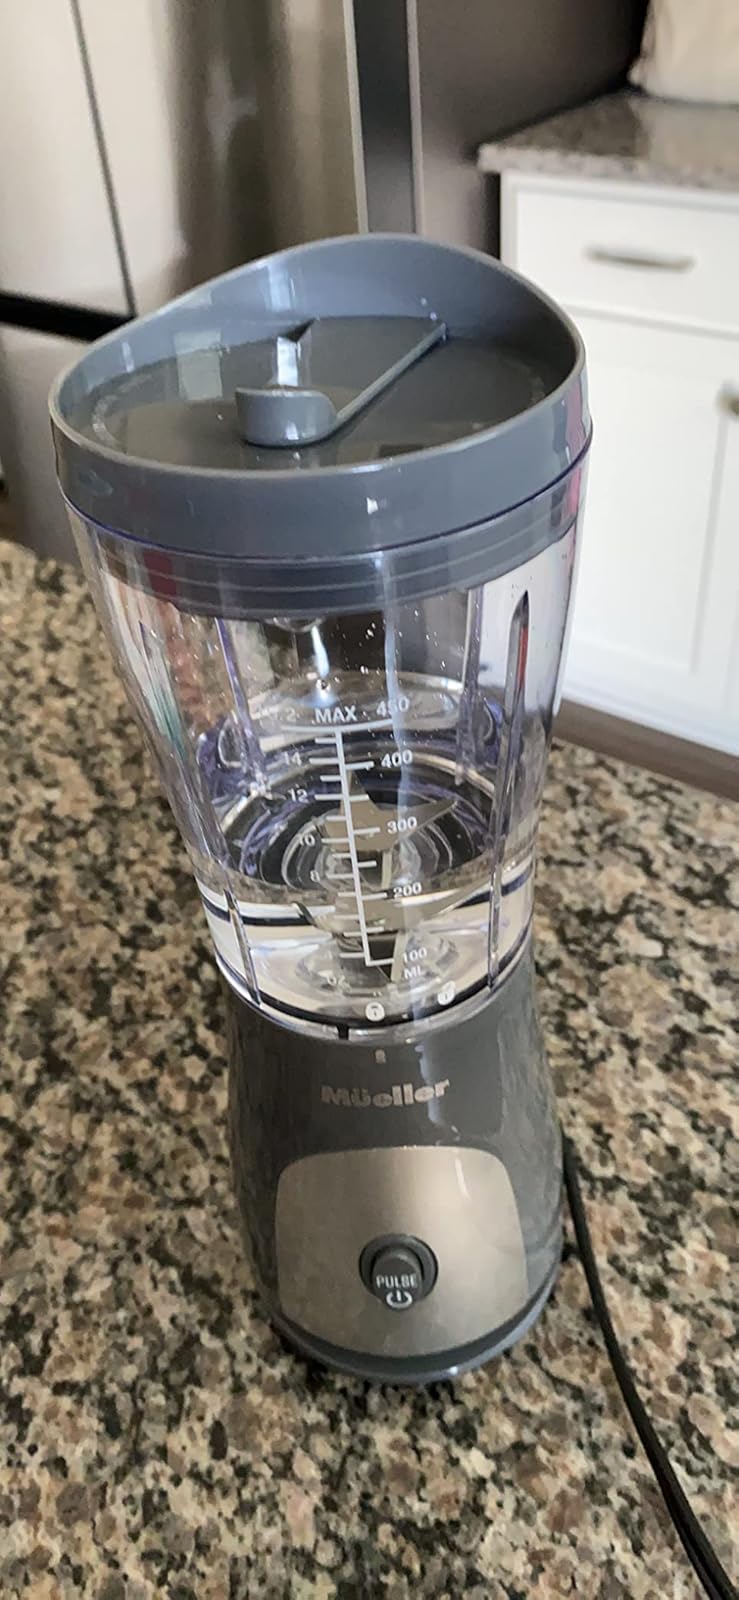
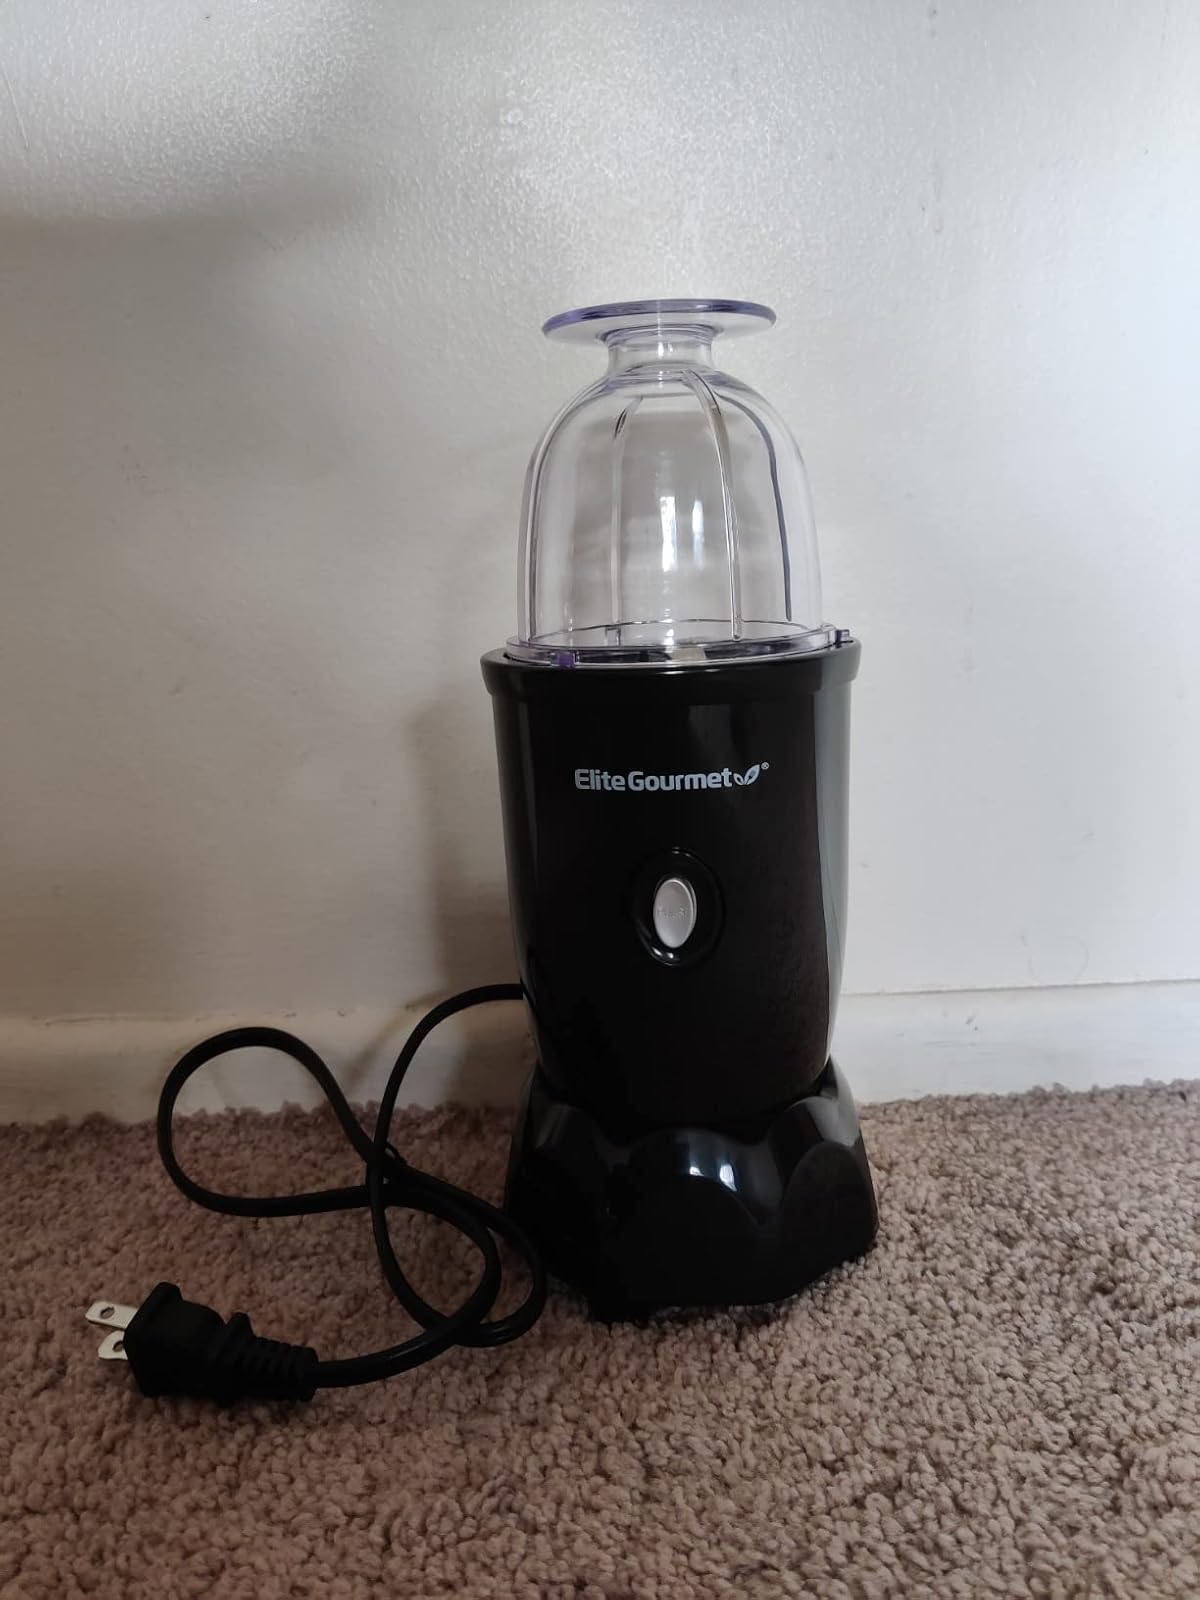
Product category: items_blender
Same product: no